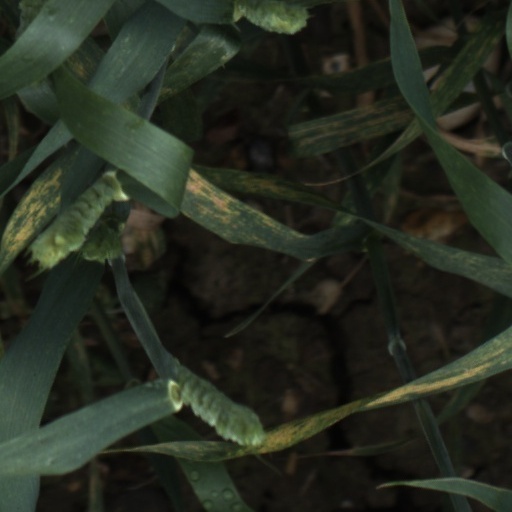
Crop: wheat